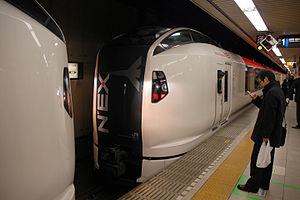
Le Narita Express ou N'EX, est un service ferroviaire de la compagnie JR East qui relie l'aéroport international de Narita à plusieurs gares de l'agglomération de Tokyo au Japon. Le concurrent principal du Narita Express est le service Skyliner de la compagnie privée Keisei.